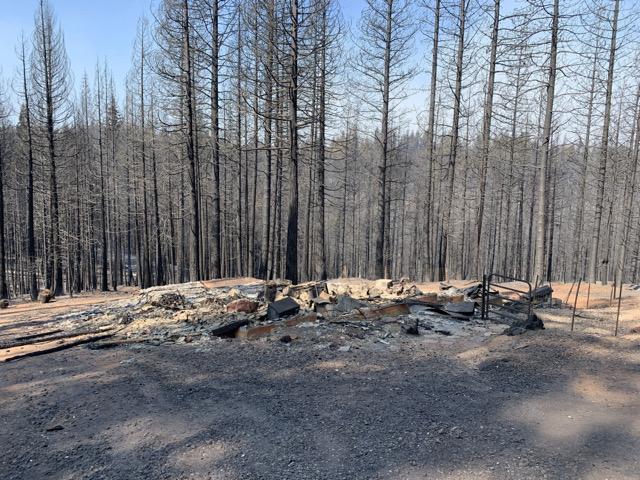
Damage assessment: destroyed